Keppel FM

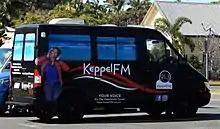
Keppel FM van, 2022

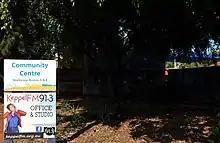
Keppel FM studio at the Yeppoon Community Centre, 2022

Keppel FM (stylised as KeppelFM; call sign: 4NAG) is an Australian community radio station located in Yeppoon, Queensland, Australia.